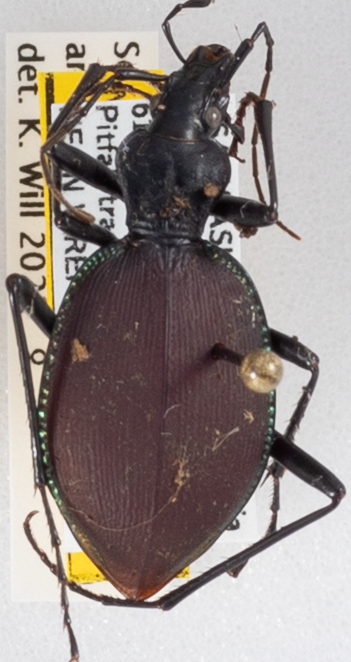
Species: Scaphinotus angusticollis
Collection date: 2021-07-13
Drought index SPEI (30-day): -1.962
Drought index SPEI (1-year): -1.13
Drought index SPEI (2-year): -1.28